La Cheppe

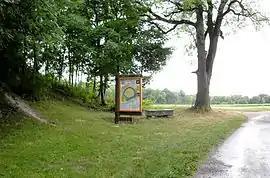
Camp d'Attila (entrée principale à l'est)

La Cheppe is a commune in the Marne department in the Grand Est region in north-eastern France. It is best known for being the place where Attila camped with his forces at the Battle of the Catalaunian Plains.